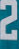
Number: 2